Birch House (Falls Church, Virginia)

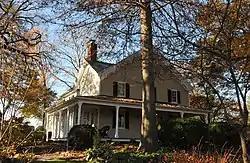
Birch House, November 2012

Birch House is a historic home located at Falls Church, Virginia. It was built in the 1840s, as a -story, Greek Revival frame I-house dwelling. It was enlarged to two stories in the 1850s. It was again enlarged in 1873, by an extension across the rear of the original dwelling. A porch across the front was added much later. It was the home of Joseph Edward Birch and his descendants.